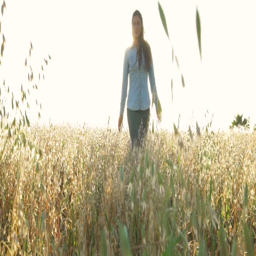
slow motion of beautiful girl walking and upping her arms in a wheat field with the sun behind